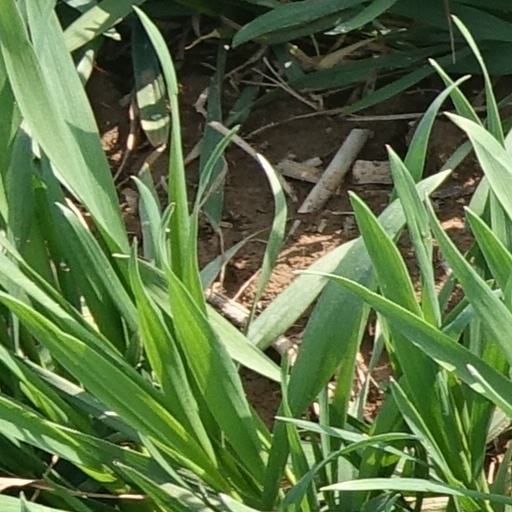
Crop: wheat